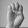
ASL letter: E